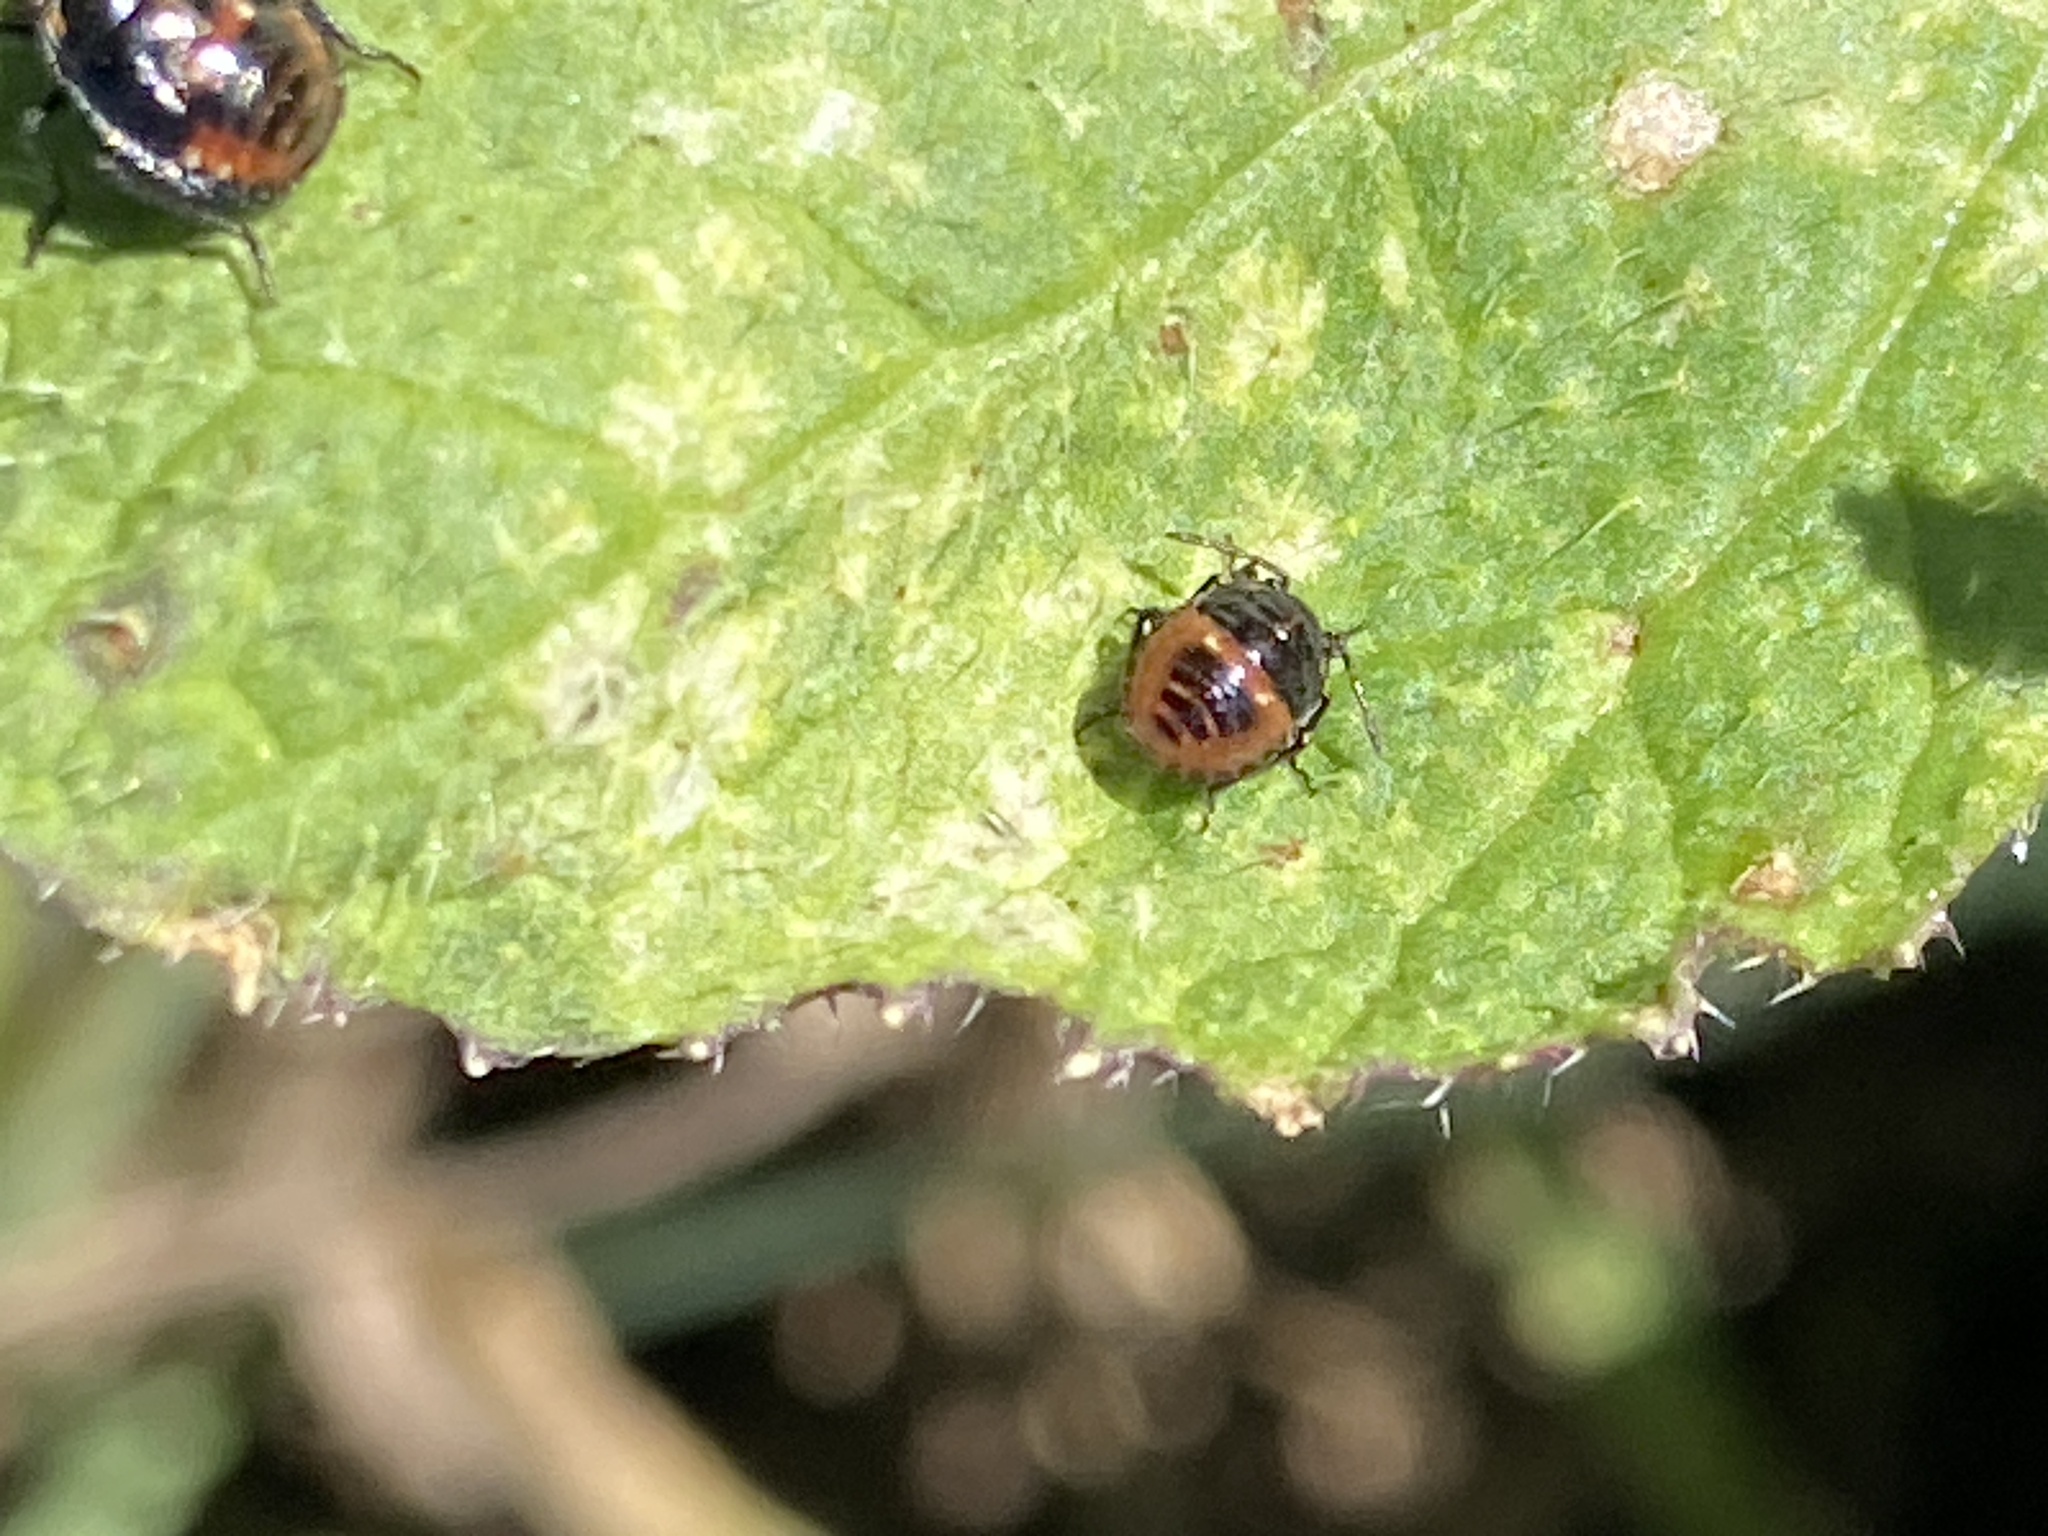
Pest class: stink_bug